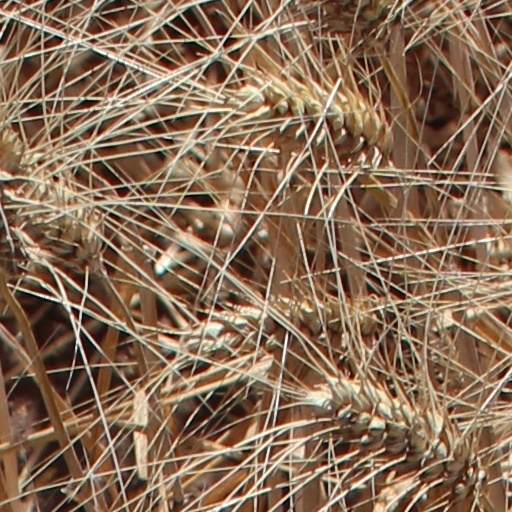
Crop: wheat